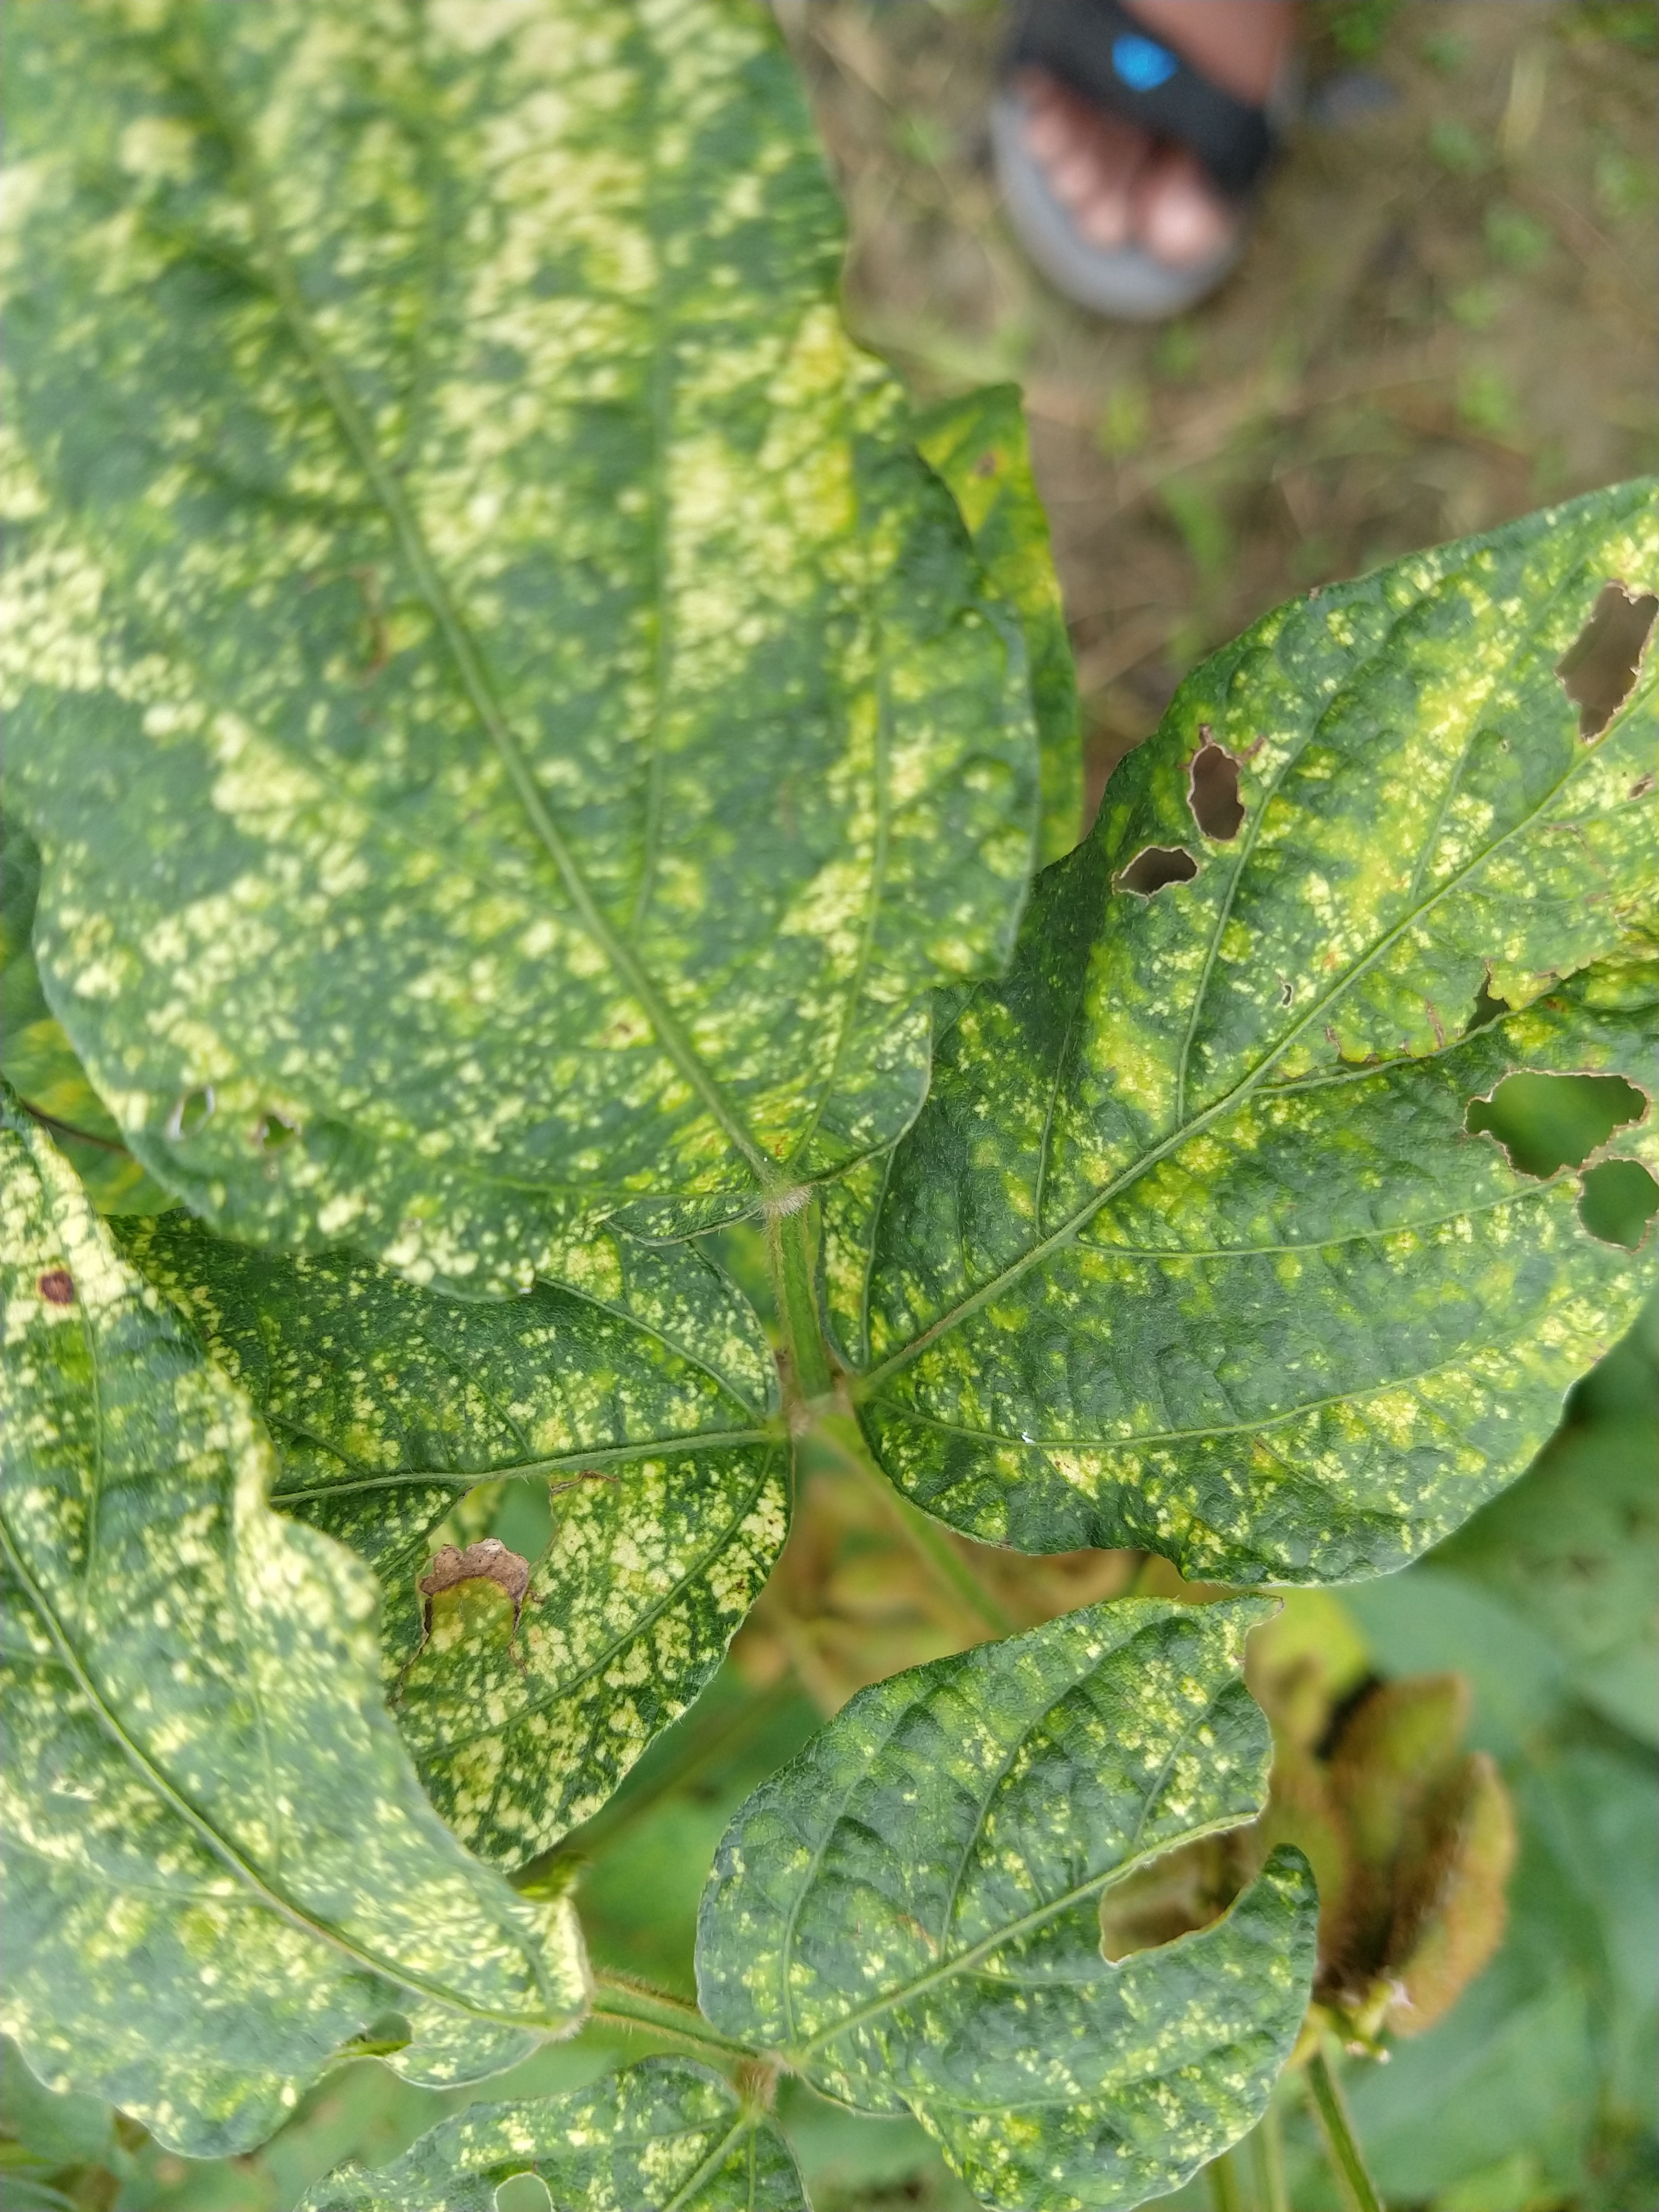
Label: Disease